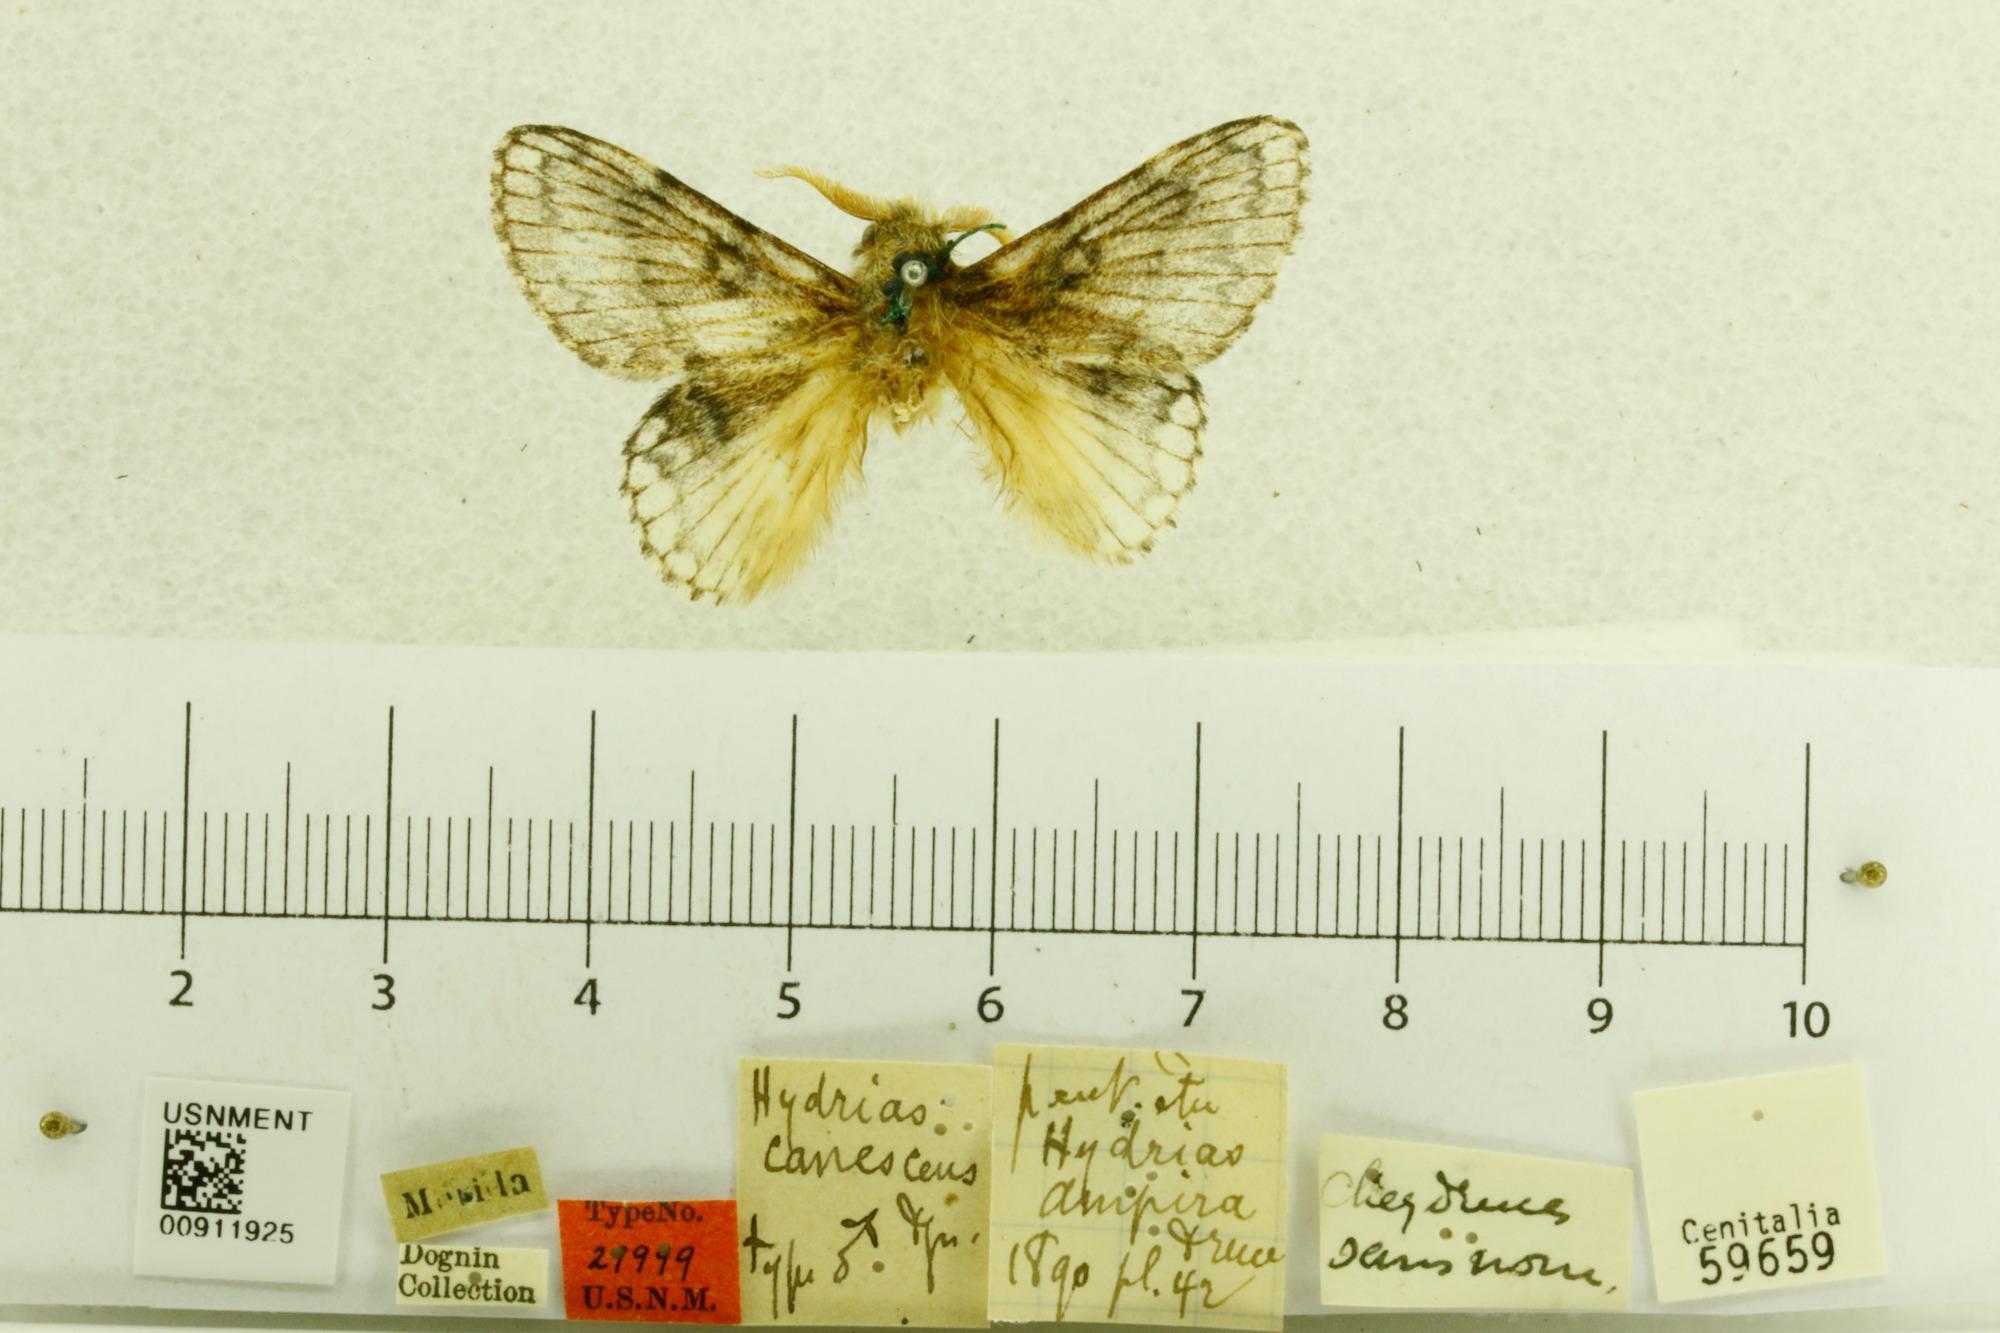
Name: Hydrias canescens
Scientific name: Hydrias canescens Dognin, 1916
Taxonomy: Animalia, Arthropoda, Insecta, Lepidoptera, Lasiocampidae
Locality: Merida, Venezuela